2010 Moscow Victory Day Parade

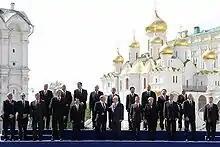
World leaders present at the 2010 Victory Day Parade

Mihai Ghimpu, the Acting President of Moldova, stated in late April 2010, after previously accepting an invitation from Russian President Dmitry Medvedev to attend the celebrations, that he would not be attending, claiming "I have no ties with Moscow. Only the victorious are going, what will the defeated do there?" Concerns also arose that a Moldovan contingent would not be able to attend the parade because of financial difficulties in the country, but a Moldovan government source told Kommersant that this was only an excuse, and Ghimpu was choosing to improve Moldova's relations with Romania, which was not invited to attend the celebrations as it was an ally of Germany during World War II. Russian Foreign Minister Sergey Lavrov responded to remarks by Ghimpu, which also included the opinion that Russia should pay Moldova compensation for what he claimed was a "Soviet occupation", by urging Moldovan authorities not to use the occasion for political speculation. King Michael of Romania, the last head of state alive from World War II, was invited by Russian president Medvedev to attend the ceremony.